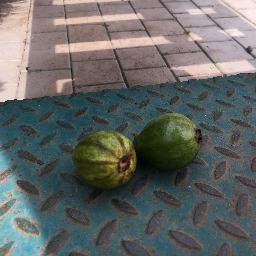
Fruit: Guava
Quality: Good